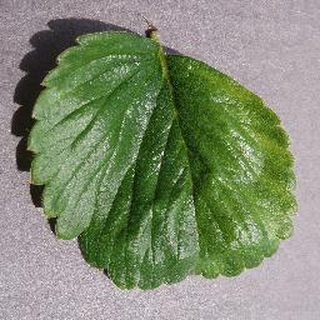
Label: healthy_strawberry